Koni-Djodjo

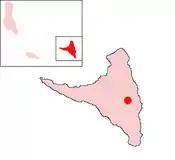
Location of Koni-Djodjo on the island of Anjouan

Koni-Djodjo is a town located on the island of Anjouan in the Comoros. The population of Koni-Djodjo is 7,232 inhabitants according to the latest (2002) census.